2020 Dixie Vodka 400

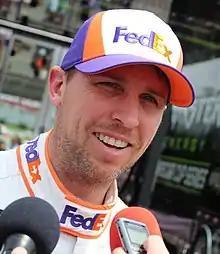
Denny Hamlin won the race.

The Dixie Vodka 400 was carried by Fox in the United States. Mike Joy and 2012 Homestead winner Jeff Gordon covered the race from the Fox Sports studio in Charlotte. Matt Yocum handled the pit road duties. Larry McReynolds provided insight from the Fox Sports studio in Charlotte.